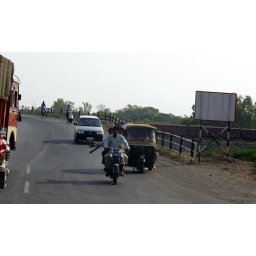
@Solapur - approaching the railway bridge - as seen from Rikshaw. You can also see a goods train in the background.